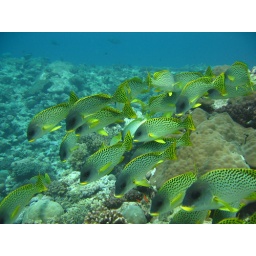
flashy colored fish in the red sea